Largin Castle

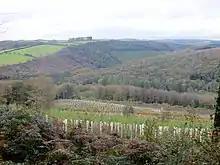
Largin Woods

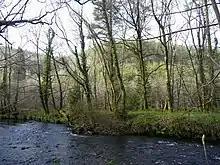
Largin Woods and the river Fowey

Largin Castle is a contour hillfort and scheduled monument in Cornwall, England, presumed to date from the Iron Age.